Seven rays

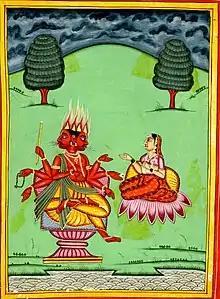
The seven-armed Agni with his wife.

Agni is a Hindu and Vedic deity depicted in three forms: fire, lightning and the sun. In Hindu art, Agni is depicted with two or seven hands, two heads and three legs. On each head, he has seven fiery tongues, with which he licks sacrificial butter. He rides a ram or a chariot harnessed by fiery horses. His attributes are an axe, a torch, prayer beads and a flaming spear. Agni is represented as red and two-faced, suggesting both his destructive and his beneficent qualities, and with black eyes and hair. Seven rays of light emanate from his body.